Theseus

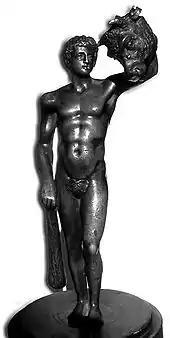
Theseus with the head of Minotaur

In Ovid's "Metamorphoses" Theseus fights against and kills Eurytus, the "fiercest of all the fierce centaurs" at the wedding of Pirithous and Hippodamia.